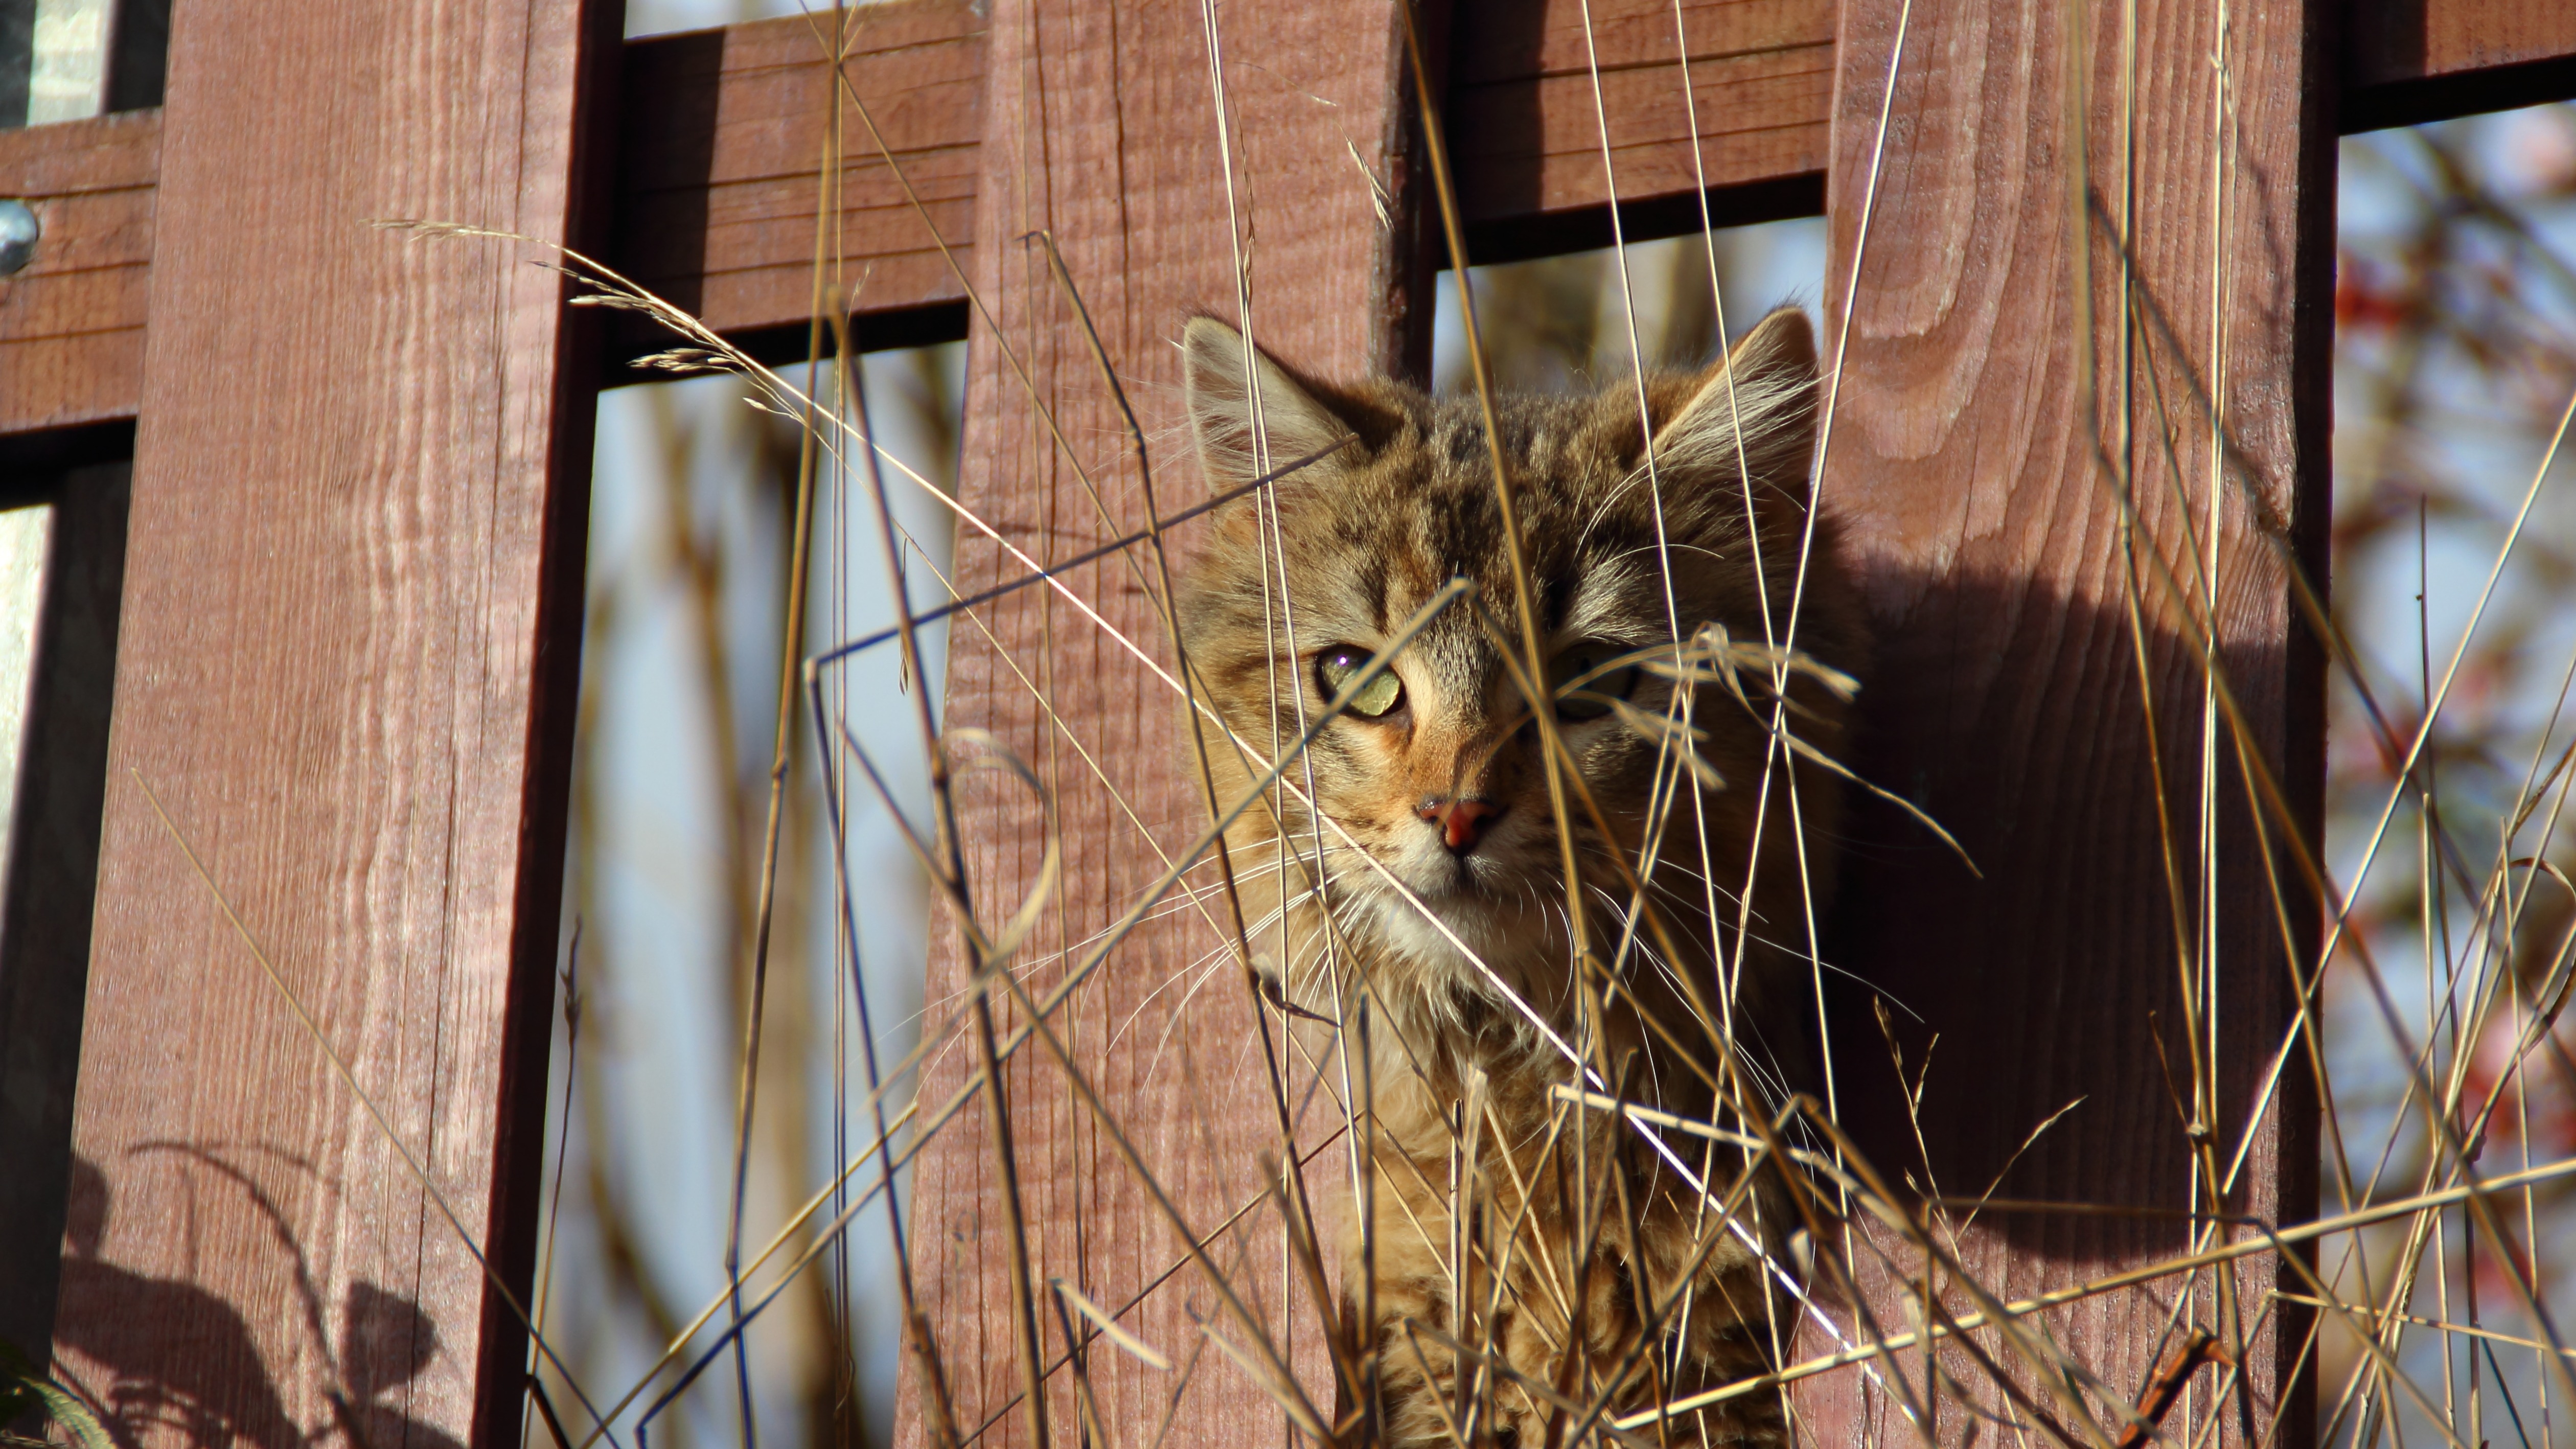
fence, view, animal, spring, kitten, cat, mammal, eye, animal shelter, small to medium sized cats, cat like mammal